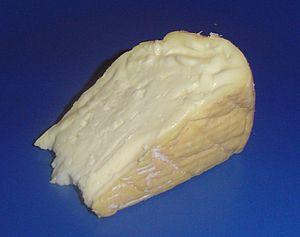
Gueberschwihr [gebɛʁʃviʁ] est une commune française située dans le département du Haut-Rhin, en région Grand Est.